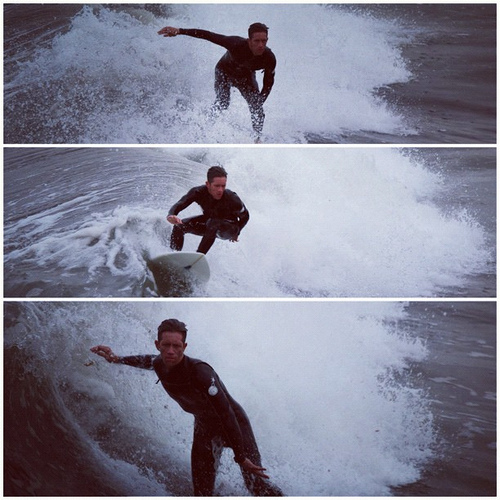
question: ここはどこですか？
answer: 海

question: 人は何人いますか？
answer: 1人

question: 女性は何人いますか？
answer: 0人

question: 男性は何人いますか？
answer: 1人

question: 動物は何がいますか？
answer: いない

question: 時間帯はいつごろですか？
answer: 日中

question: 乗り物は何がありますか？
answer: サーフボード

question: 天気はどういう状態ですか？
answer: 曇り